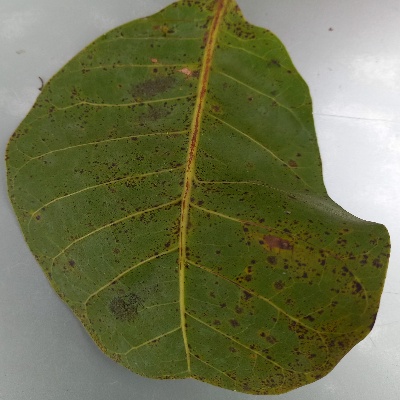
Crop: Cashew
Condition: anthracnose